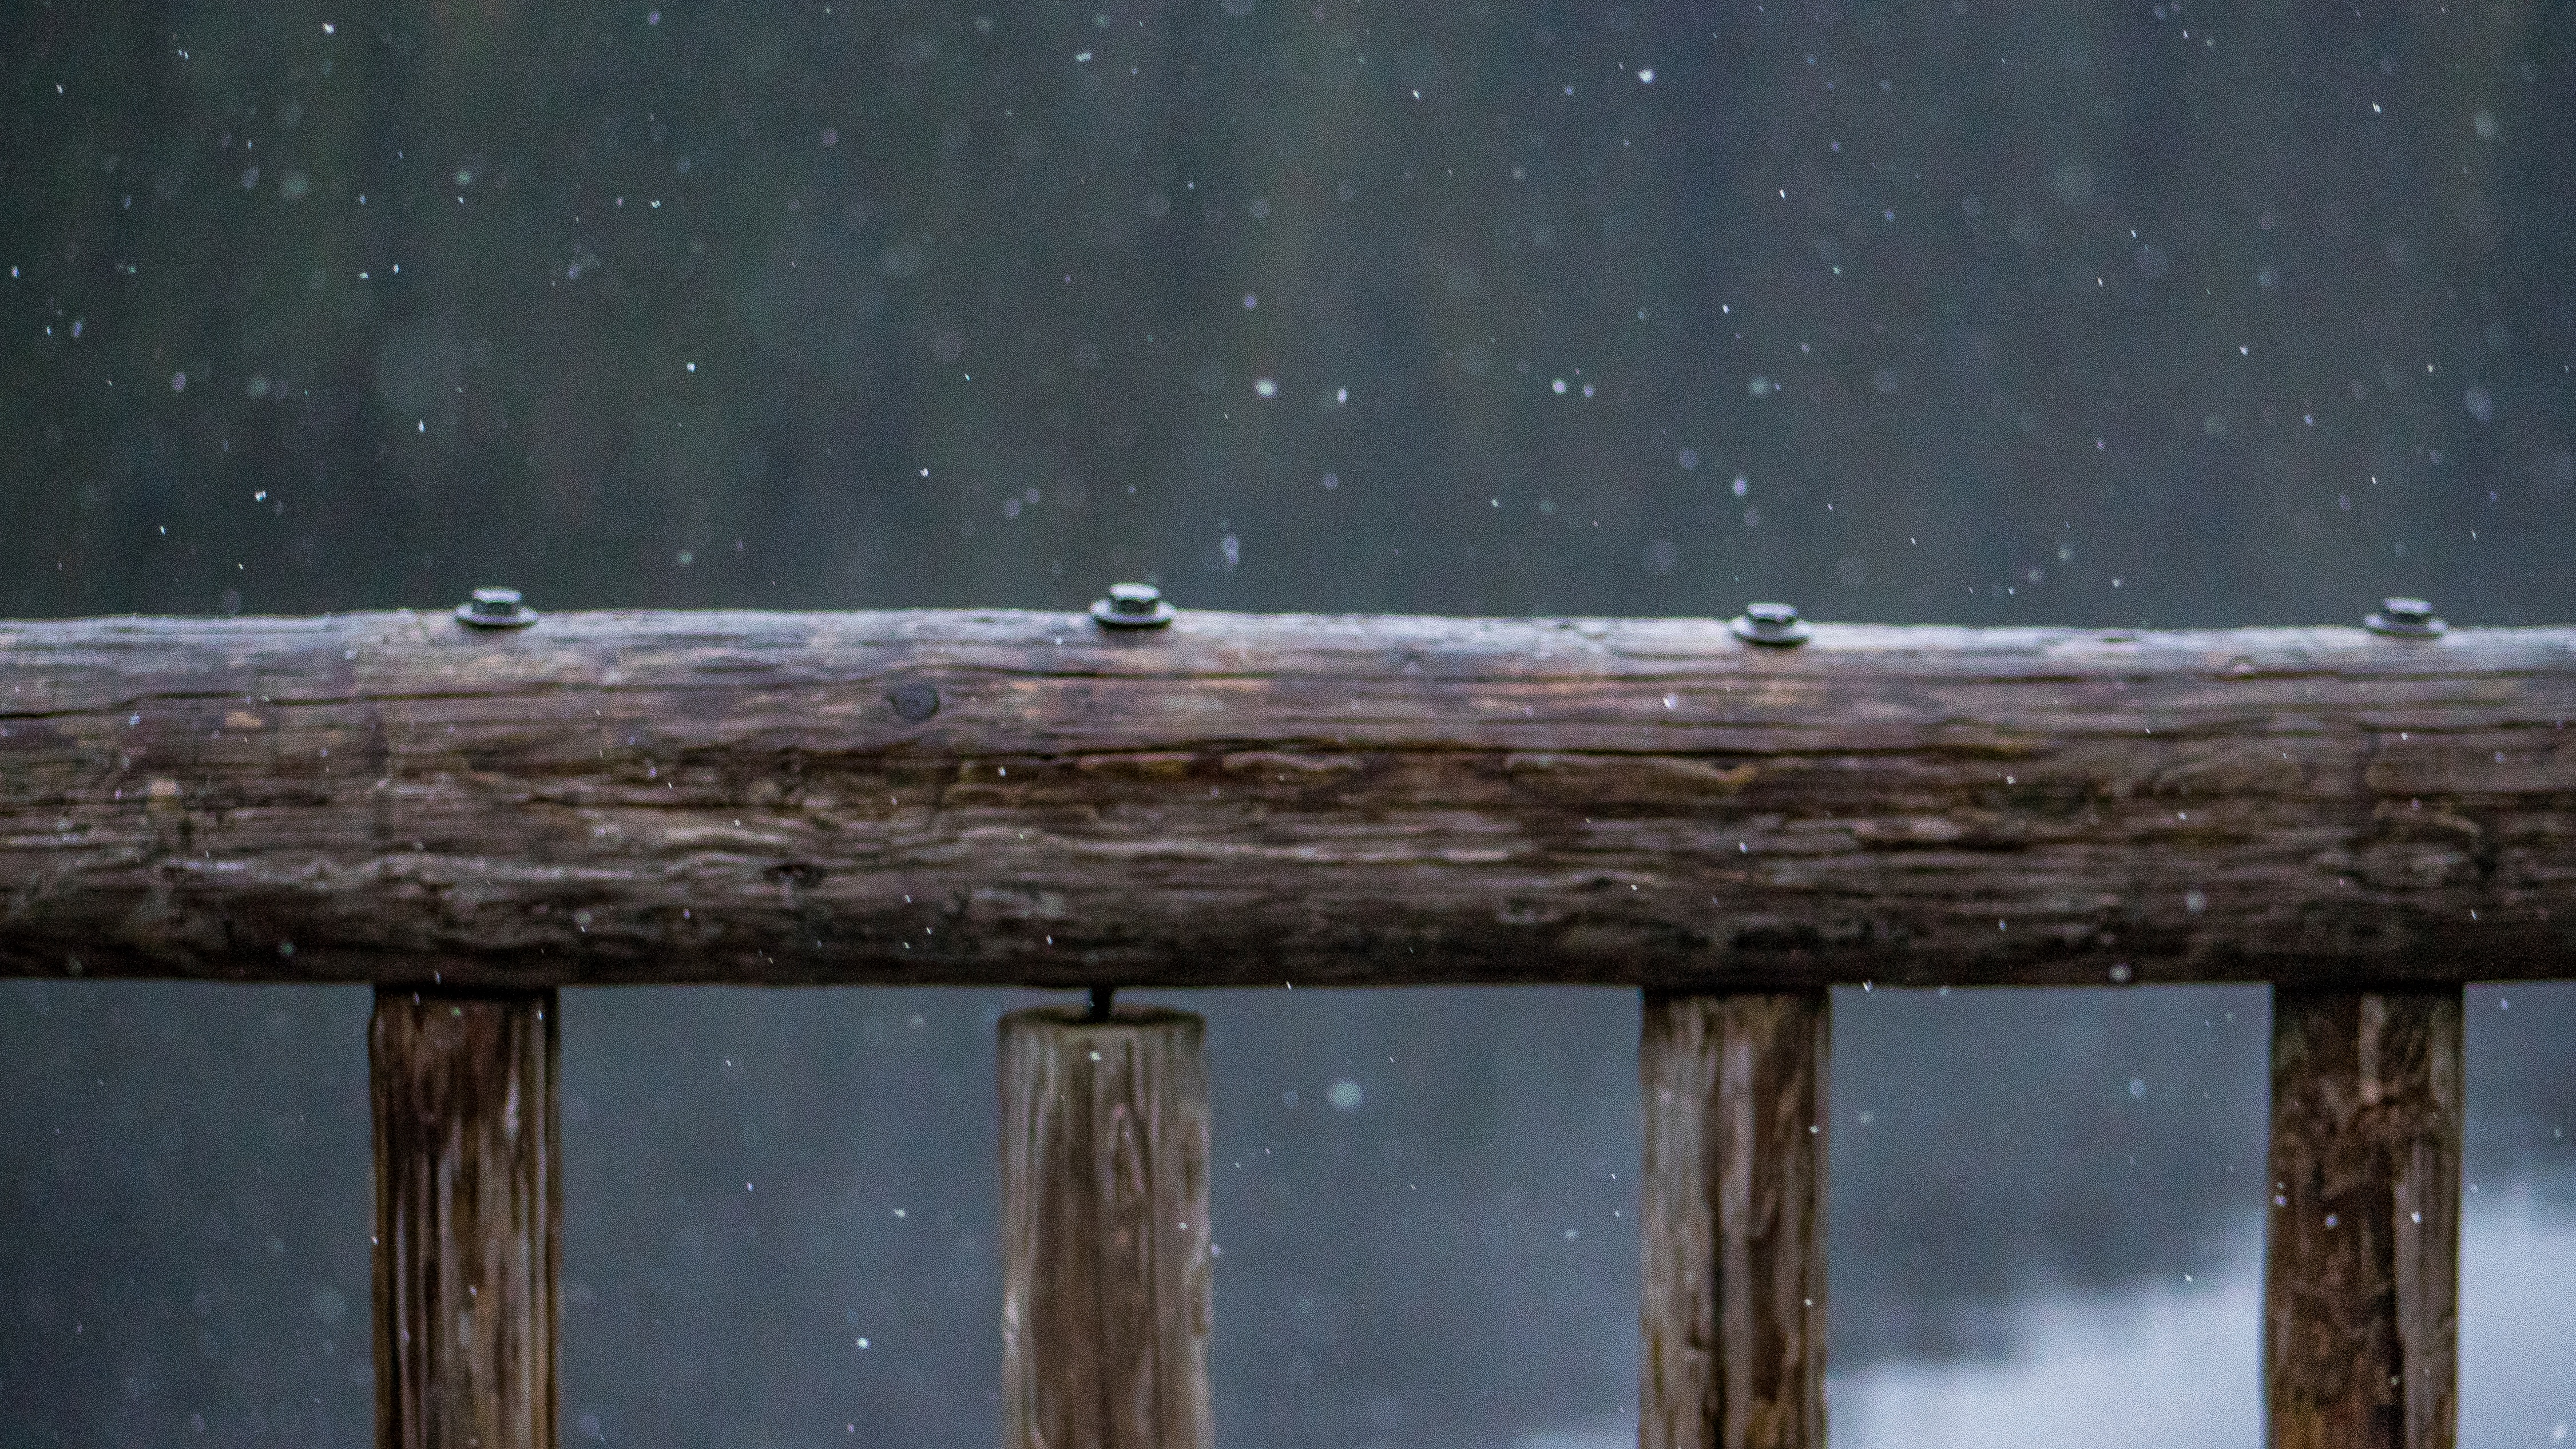
snow, wood, window, weather